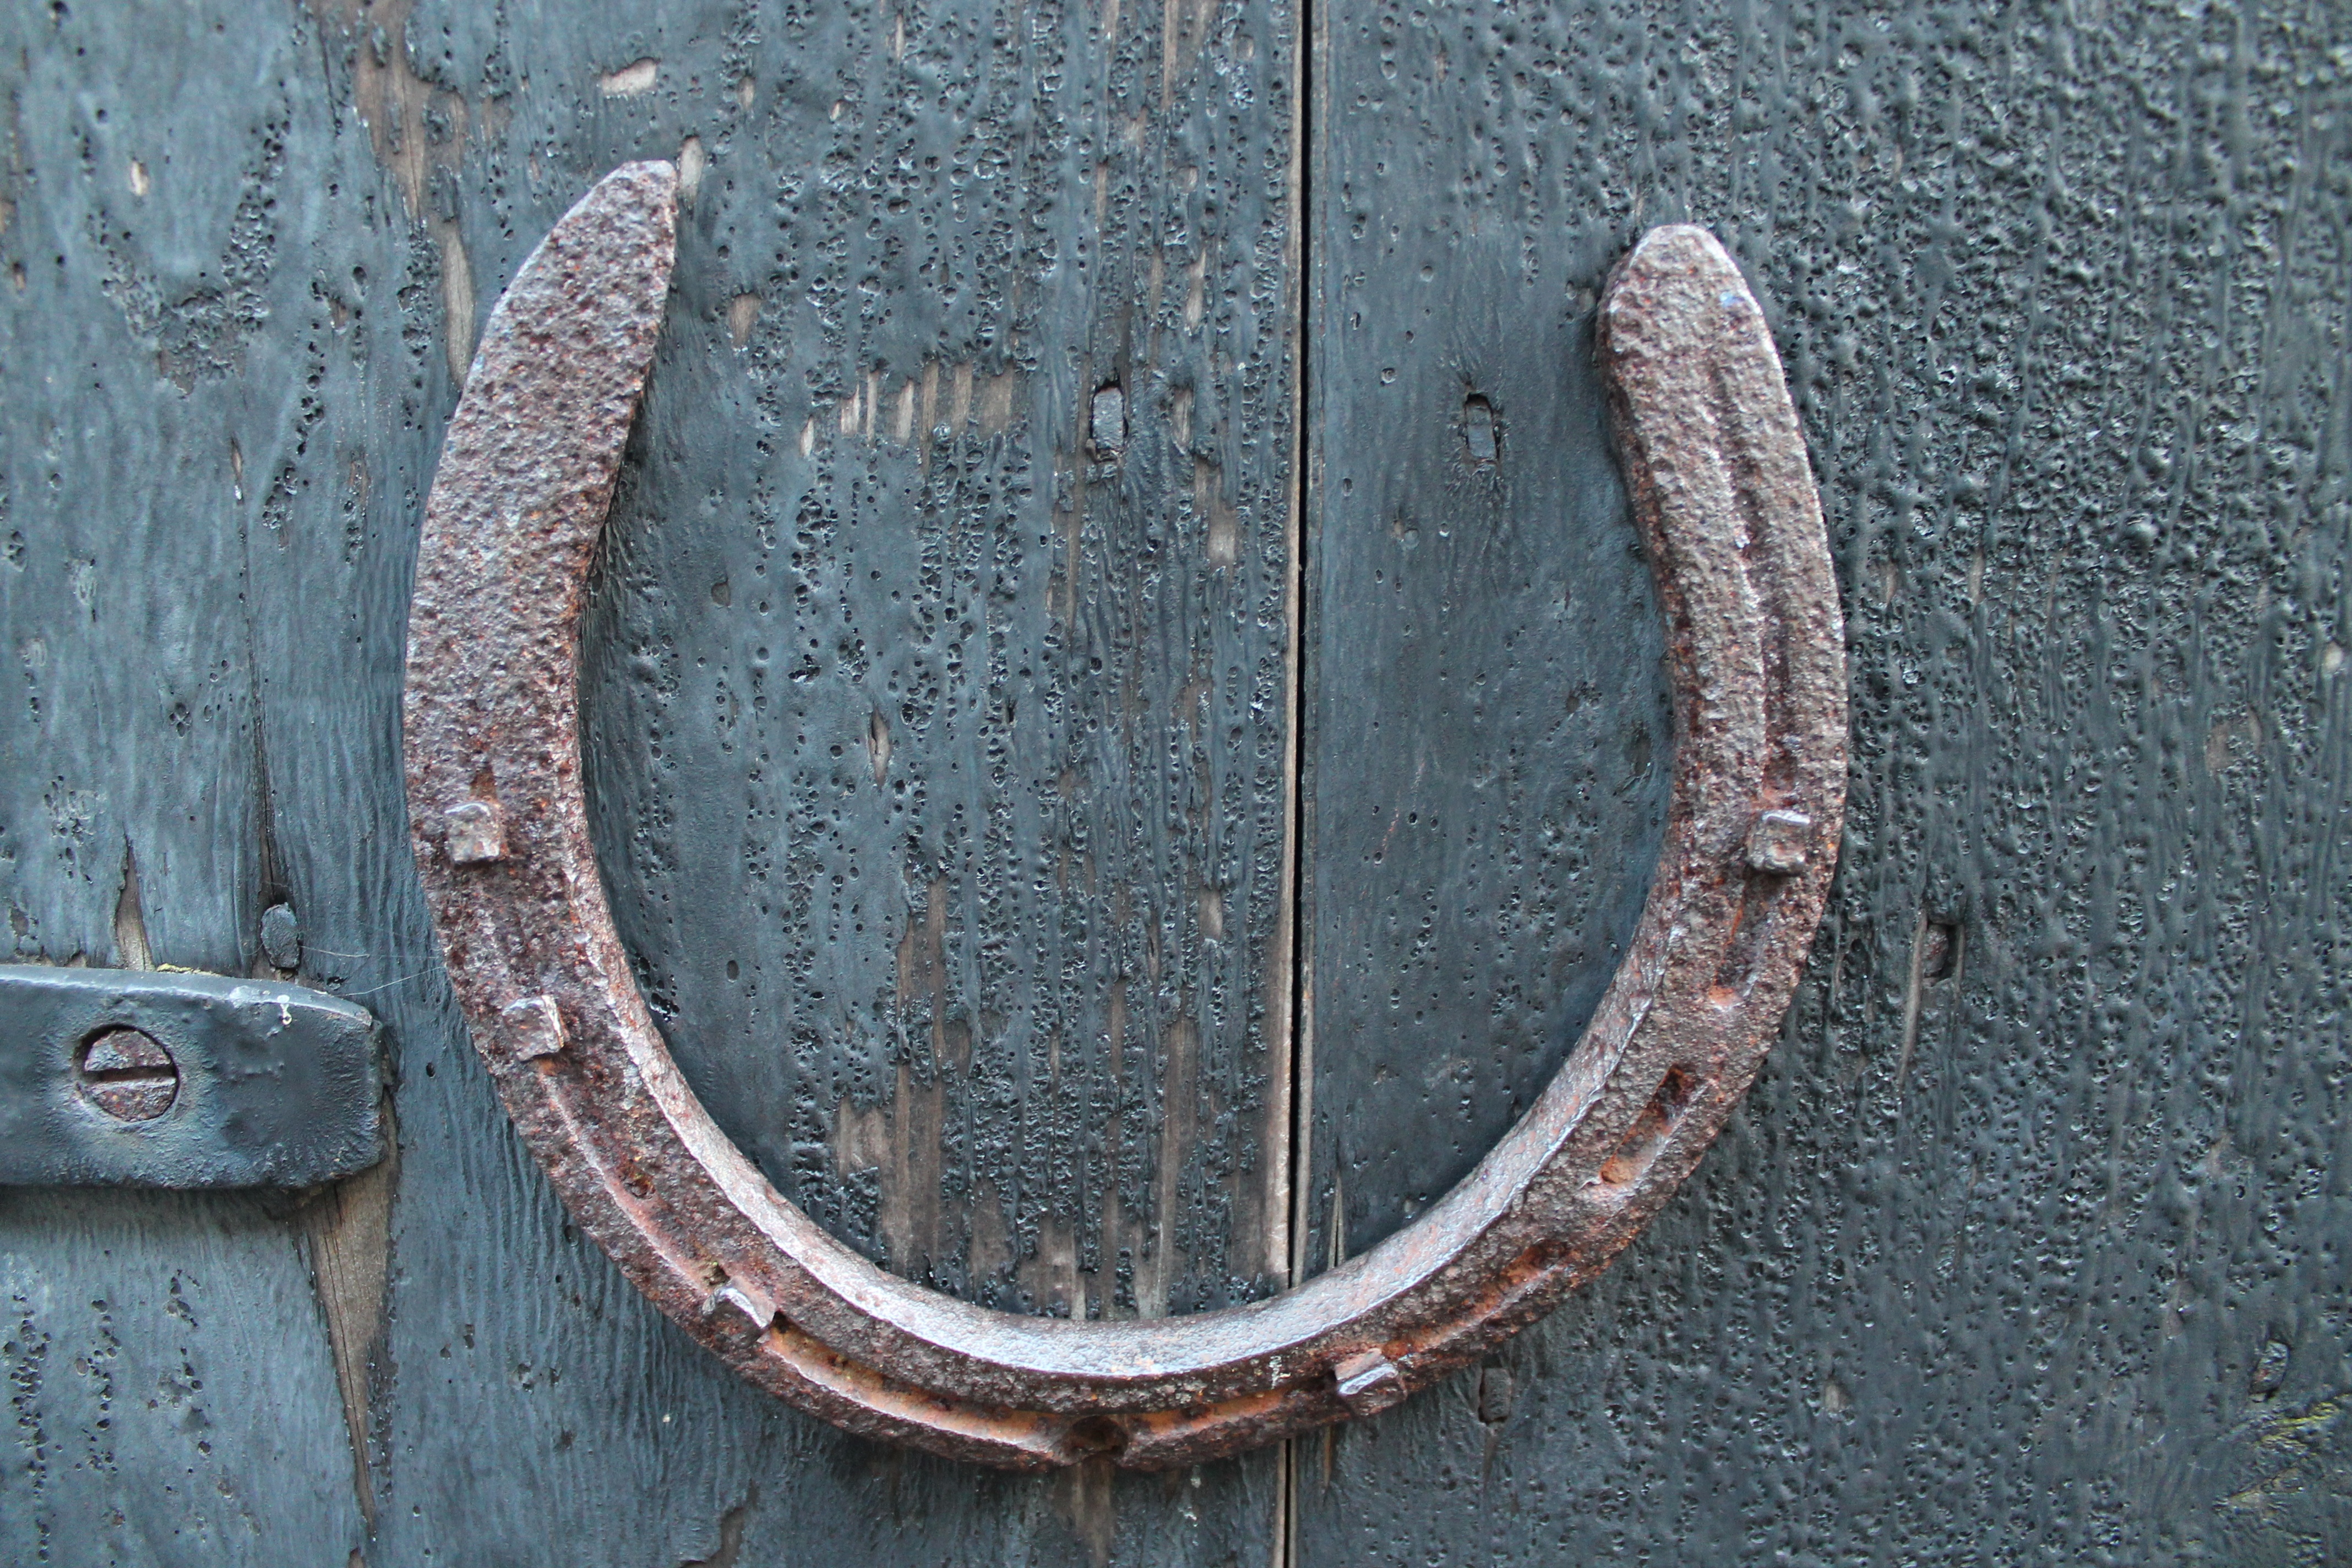
wood, texture, number, wall, rust, material, circle, iron